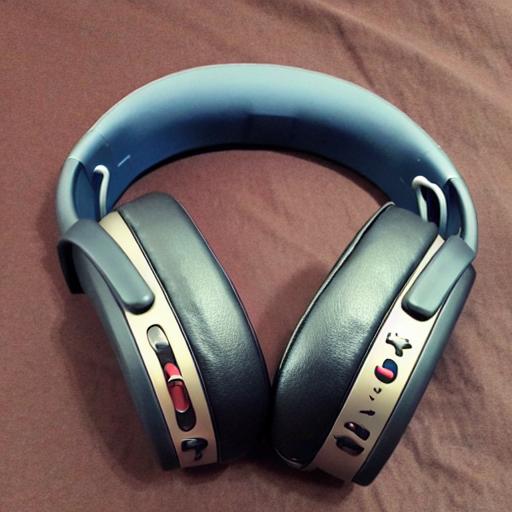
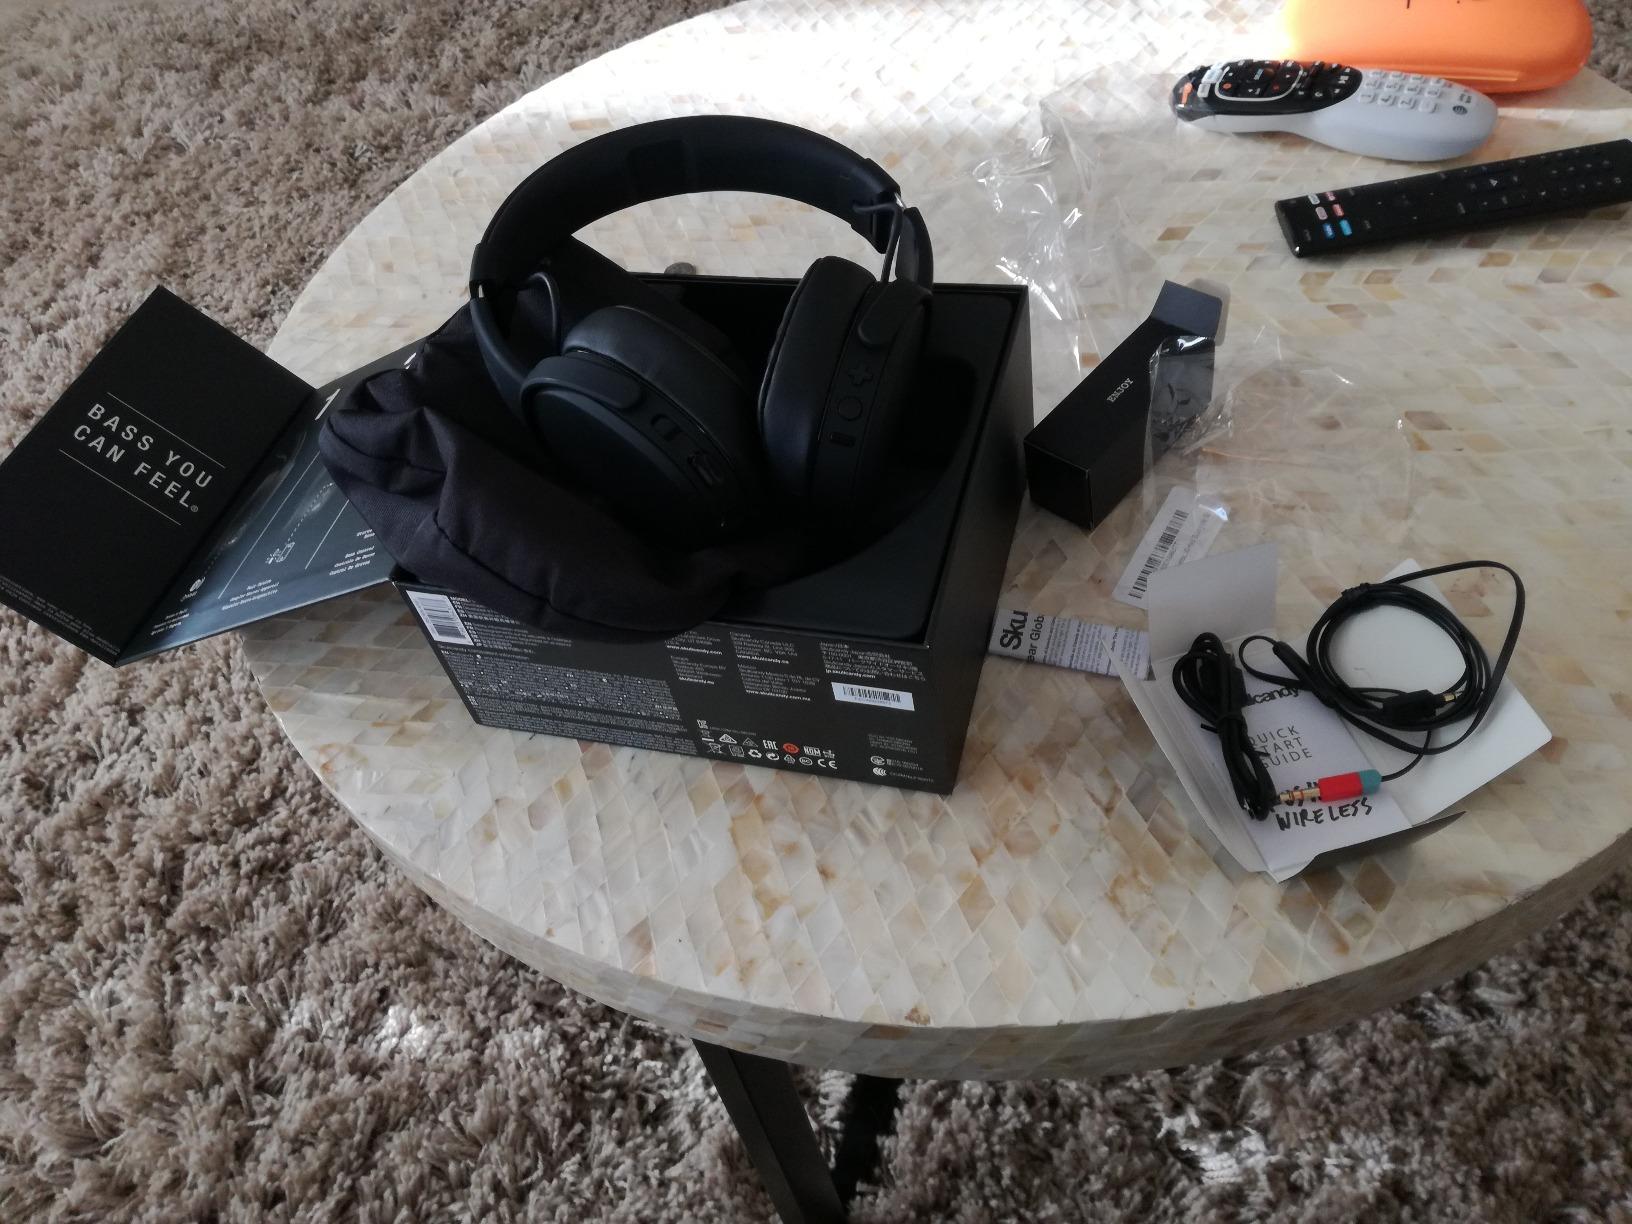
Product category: headphones
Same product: no